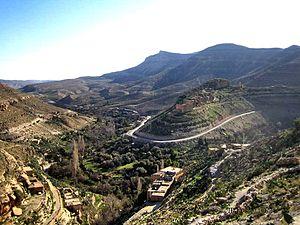
Taberdga, Chechar Khenchela
L'Aurès est une région en partie montagneuse située dans le Nord-Est de l'Algérie, caractérisée à la fois par sa riche histoire, son relief en partie montagneux et par son peuplement traditionnel, le groupe berbère des Chaouis.
La wilaya de Khenchela, est une wilaya algérienne située à l'Est du pays dans les Aurès.